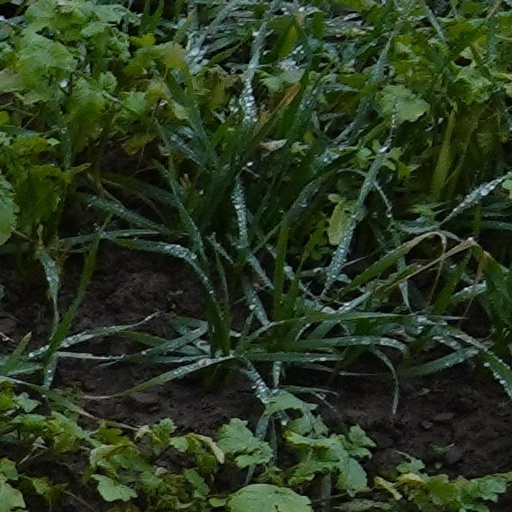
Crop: wheat